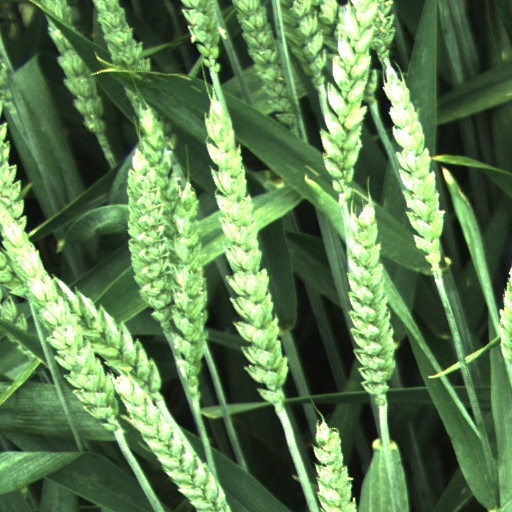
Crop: wheat